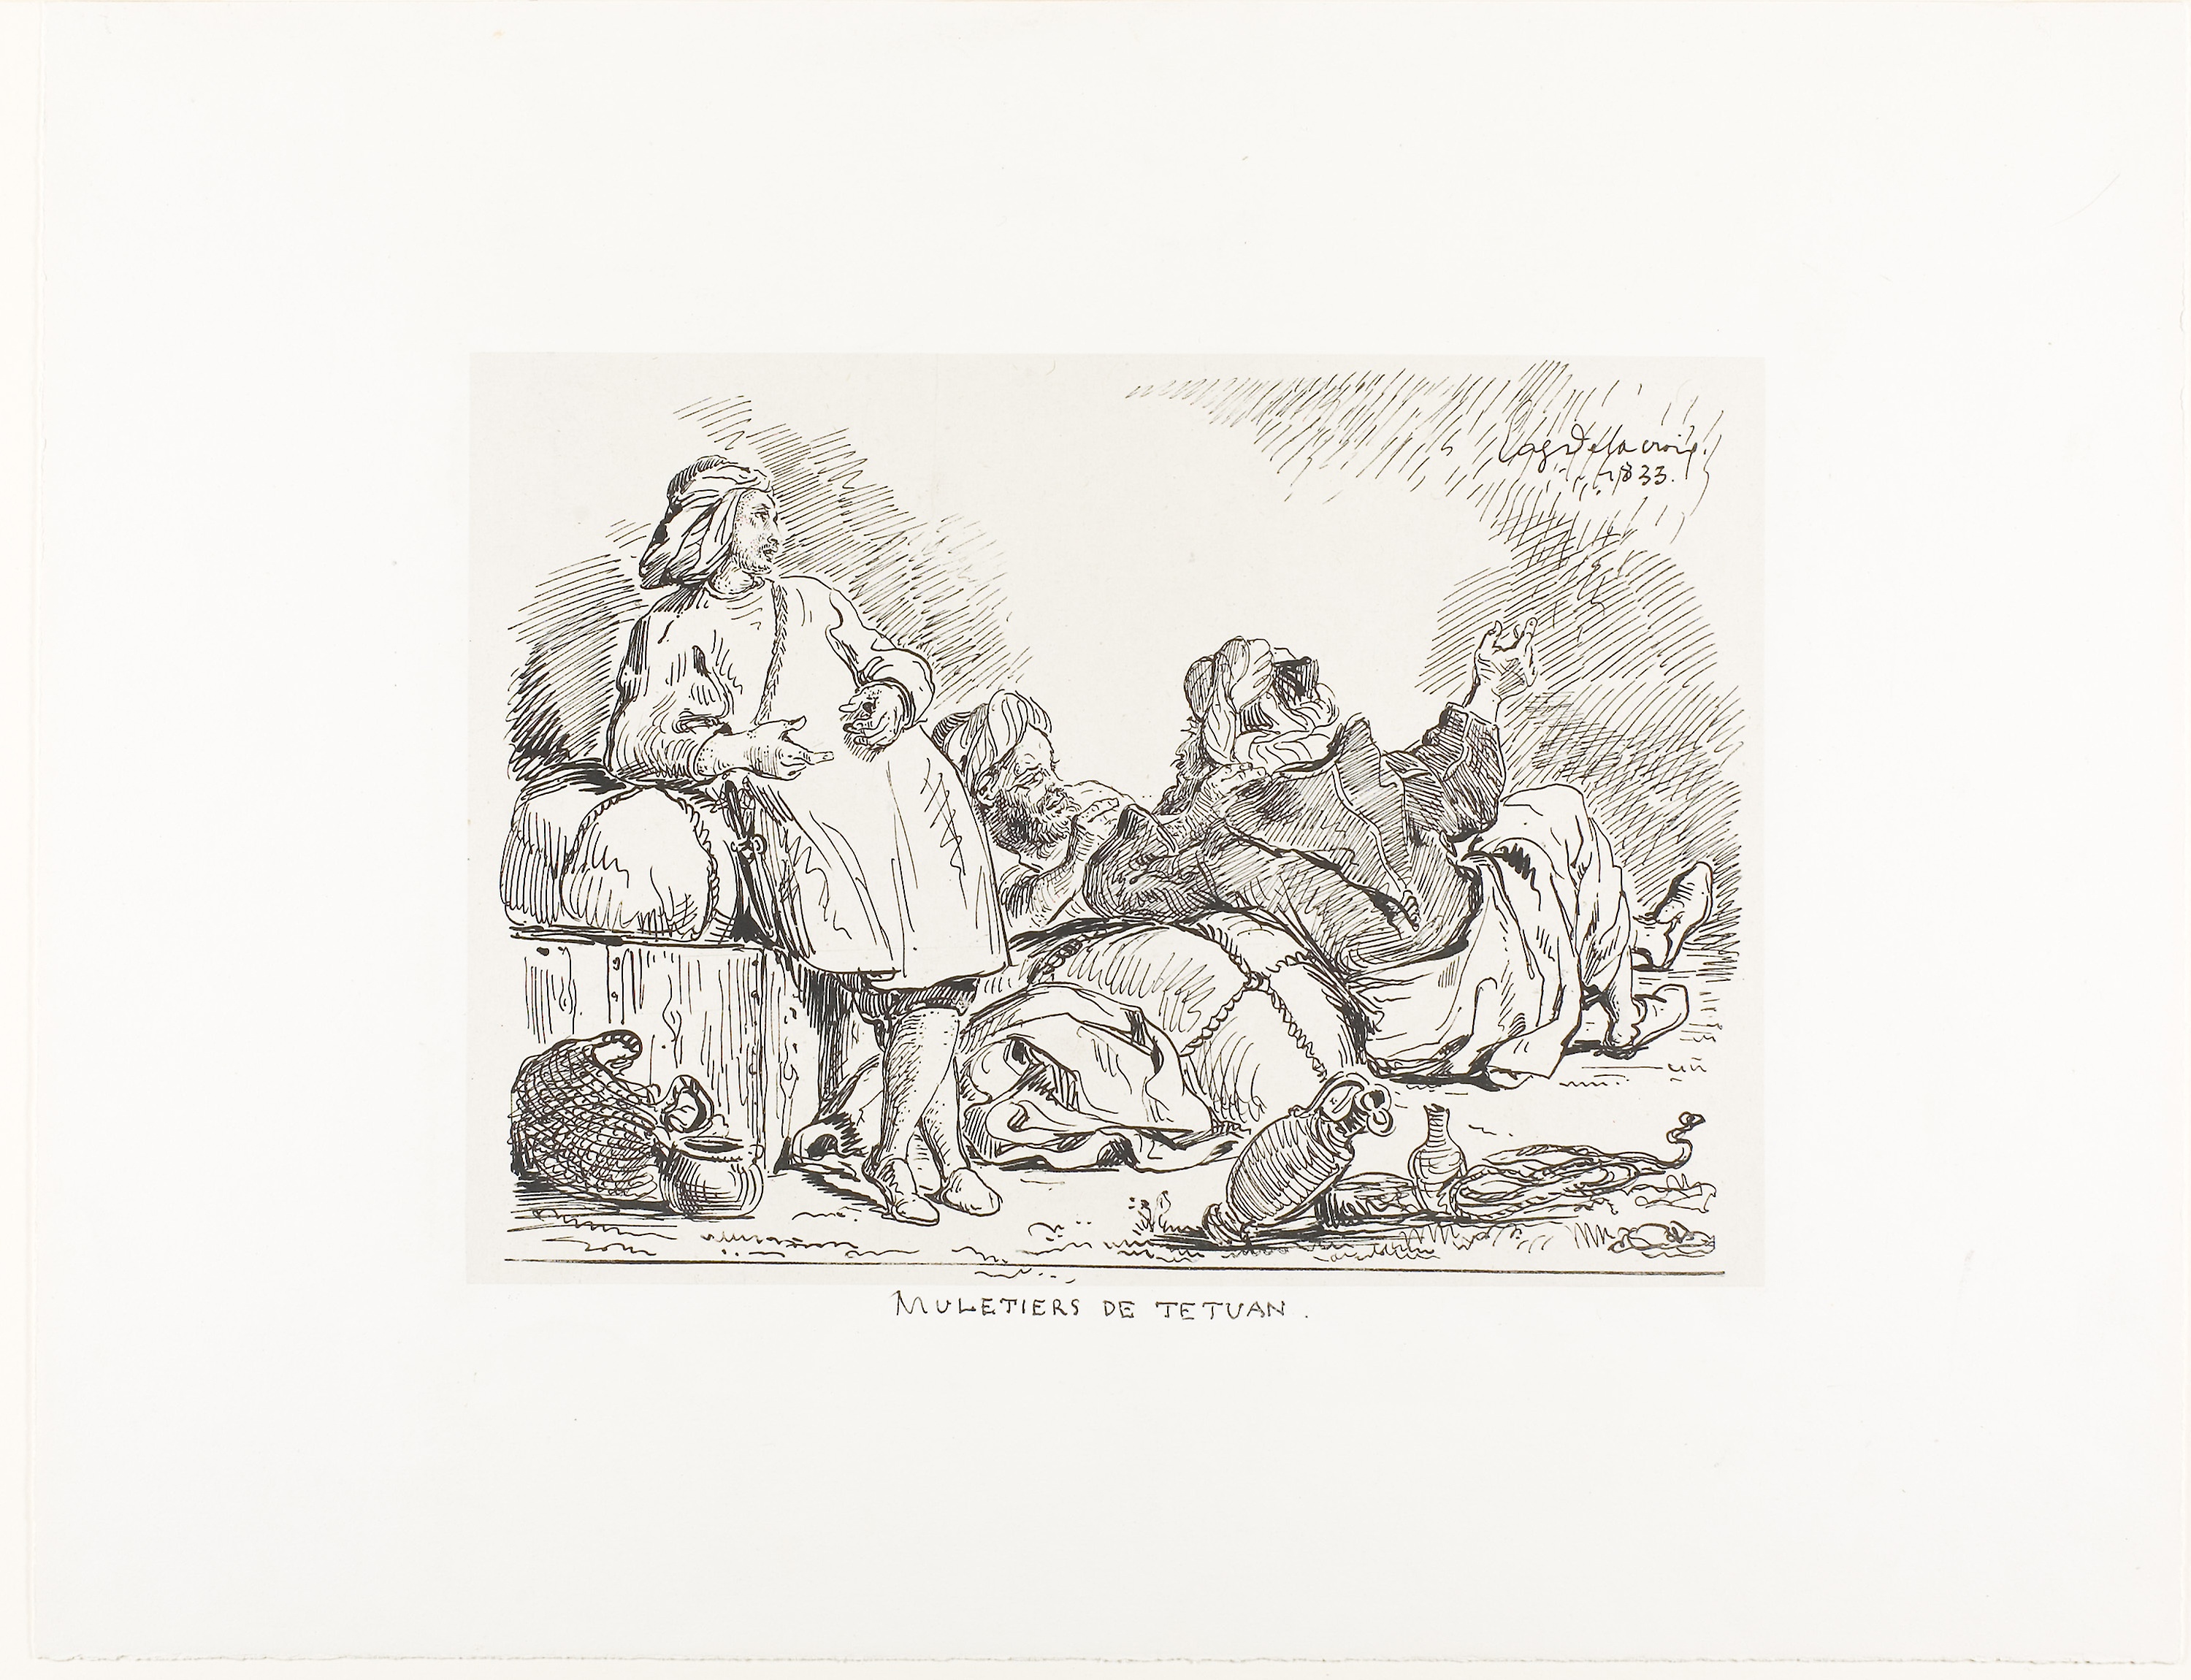
text, cartoon, art, drawing, illustration, font, artwork, paper, sketch, costume design, printmaking, black and white, figure drawing, history